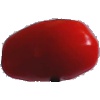
Label: Tomato 2